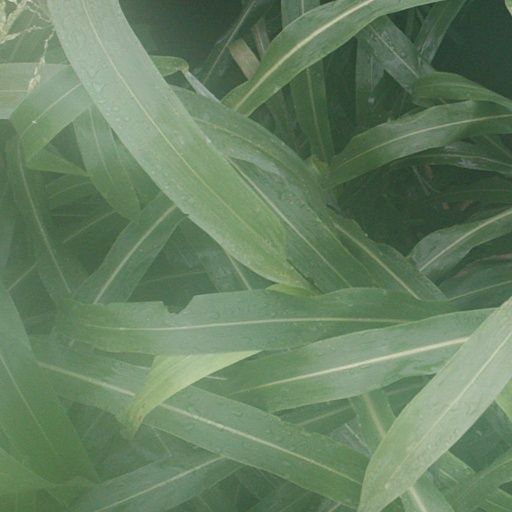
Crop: sorghum